Mitsubishi Lancer Evolution

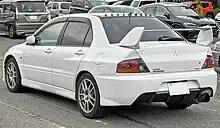
Rear

The Mitsubishi Lancer Evolution VIII appeared in 2003, this time sporting 17-inch grey Enkei wheels, Brembo brakes and Bilstein shocks to handle traction and a 5-speed manual gearbox with (approx. to the wheels). Originally a one-off model, sales were so successful in the U.S. that by 2005 it was available in four trims. The standard GSR model was available in Japan. The RS model was provided with a 5-speed manual gearbox and standard wheels (lacking excess components, such as interior map lights, power windows/doors, and radio). The SSL trim package came with a sunroof, trunk mounted subwoofer, and leather seats. All of these trim levels also included chrome headlight and taillight housings. To round out the lineup, the MR came with a revised front limited-slip differential, aluminum MR shift knob, handbrake with carbon fibre handle, 17-inch BBS wheels, aluminum roof, and a 6-speed manual gearbox. Additionally, the Evolution MR's taillights and headlights sported a new black housing.